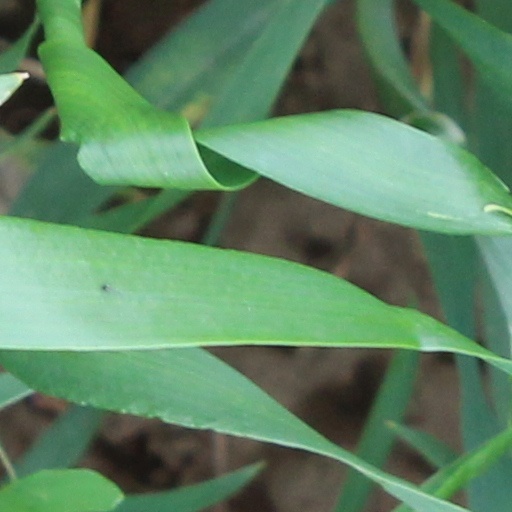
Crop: wheat